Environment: real
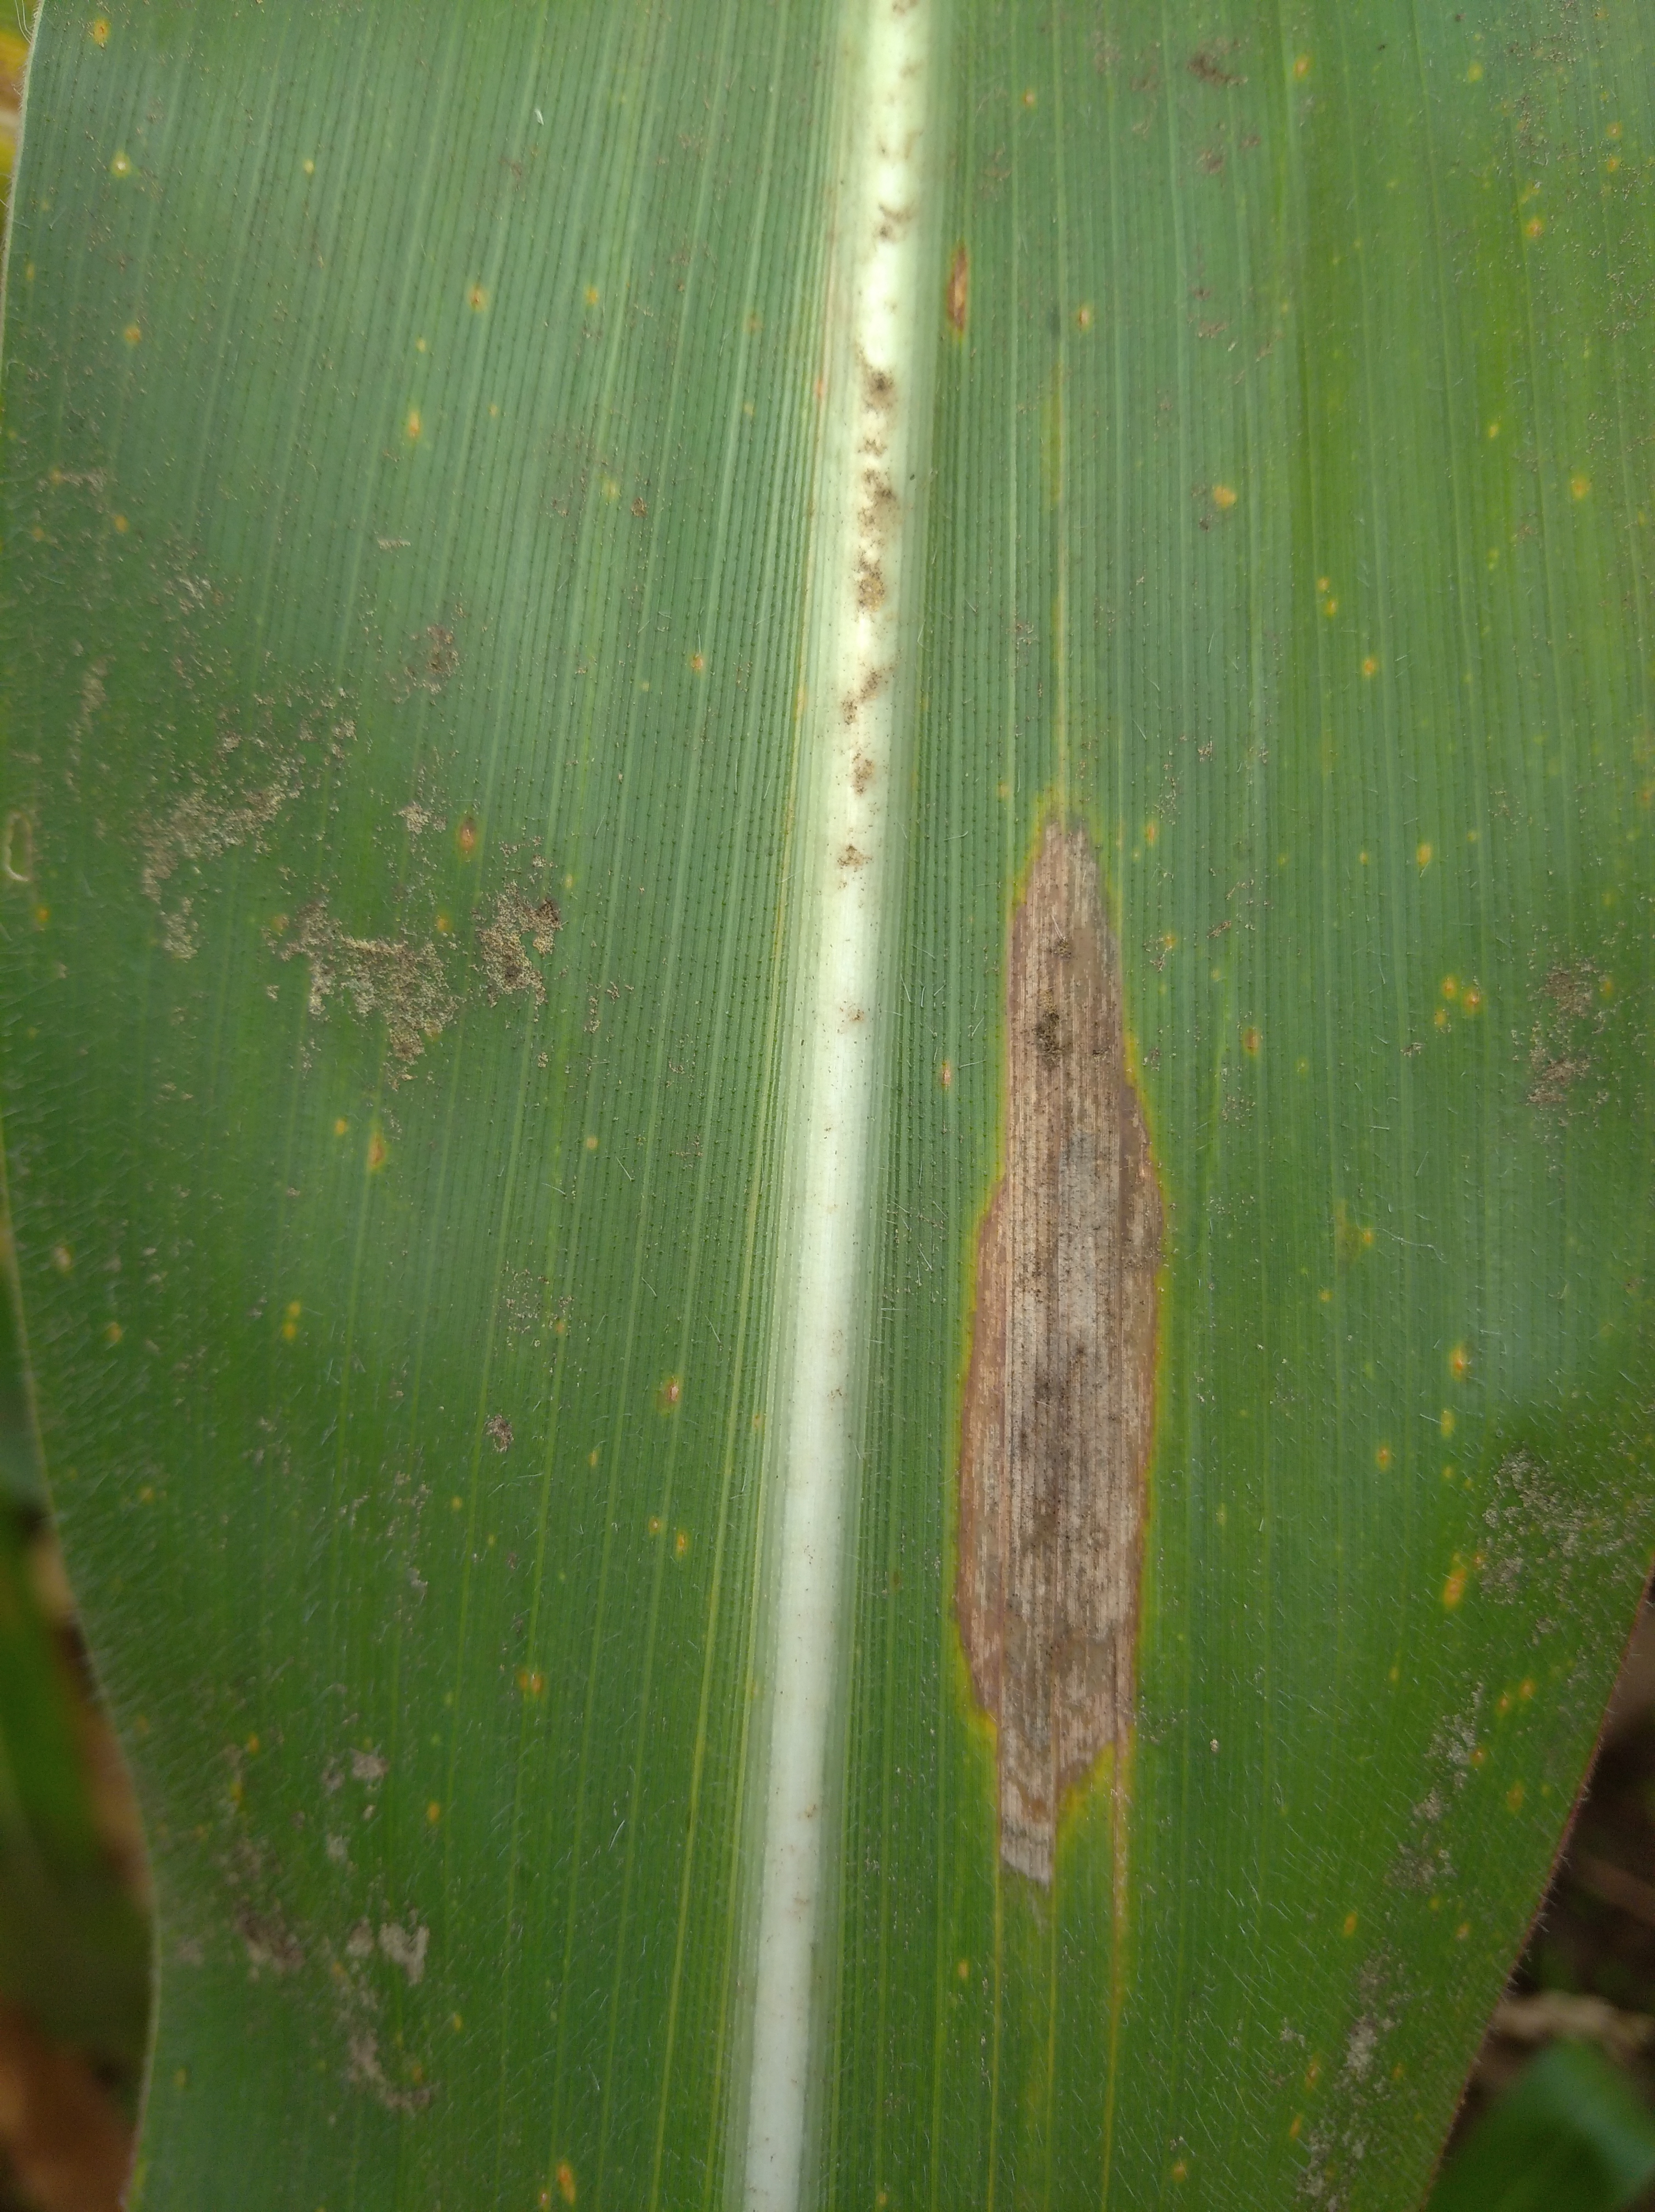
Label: northern_corn_leaf_blight